Mayne River

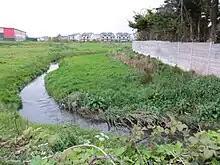
Mayne River from Balgriffin to Donaghmede

The Mayne River (also sometimes the Maine or Moyne) forms from two streams, the Cuckoo and the Turnapin. The Cuckoo Stream, the most significant drainage channel for Dublin Airport, is the bigger and longer source, rising in the Dunbro area and passing from airport lands to cross the old Swords Road and the M1 motorway and enter Balgriffin. It passes both Balgriffin and Fingal cemeteries, and takes in two small tributaries. Turnapin Stream rises in Harristown, passes through Dardistown, receiving two small tributaries, traverses the interchange of the M1 and M50 motorways, and crosses from Clonshaugh to Belcamp. The Turnapin flows through the former Belcamp estate, where it receives smaller watercourses, and enters Balgriffin, where it merges with the Cuckoo Stream. The Mayne passes under the Dublin-Belfast railway line at the Red Arches bridge and enters the former Baldoyle Racecourse lands. The Grange Stream flows in near the coast, and the Mayne goes on to reach Baldoyle Bay by way of Mayne Bridge, between Baldoyle and Portmarnock.